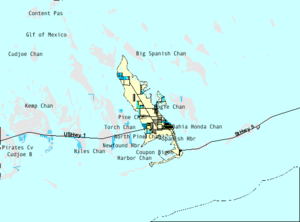
Le Blue Hole, littéralement « Trou Bleu » en anglais, est un petit plan d'eau artificiel au centre de Big Pine Key, une île des États-Unis d'Amérique située dans l'océan Atlantique au sein des Lower Keys, dans l'archipel des Keys, et qui relève, d'un point de vue administratif, du comté de Monroe, dans le sud de la Floride. Il s'agit d'une carrière d'oolithe abandonnée qui servit peut-être à la construction d'un chemin de fer au début du XXᵉ siècle, l'Overseas Railroad, ou plus sûrement durant les travaux routiers conduits à proximité quelques décennies plus tard.